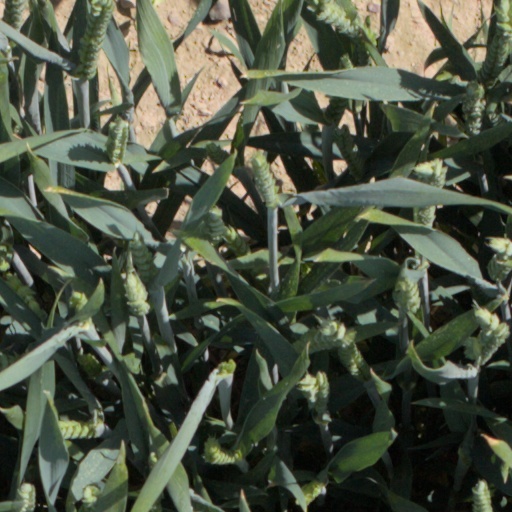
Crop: wheat